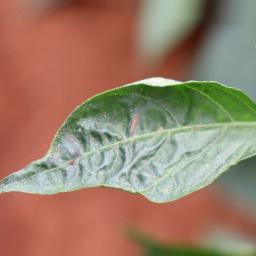
Label: mites_and_trips